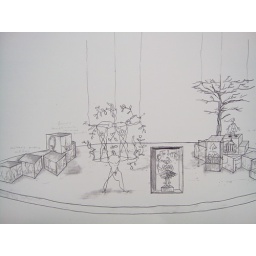
sketch of the same scene with Marie Therese inside her box on the write, and the honest bird under the oak tree...